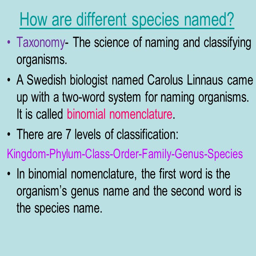
how are different species named .